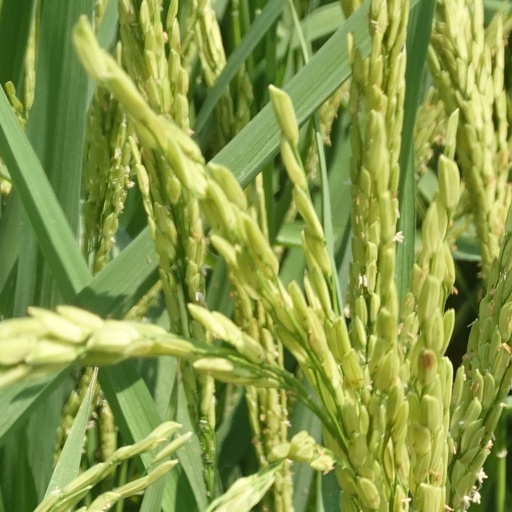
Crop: rice